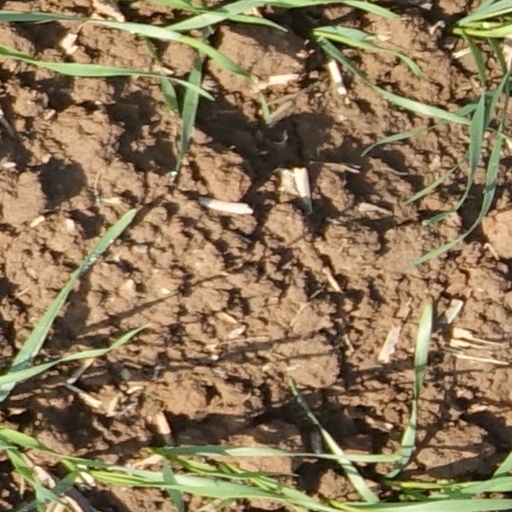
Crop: wheat